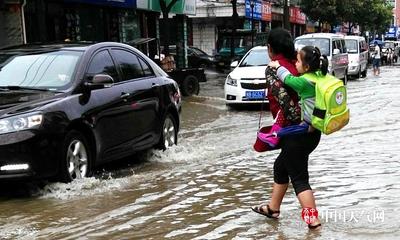
Weather: rain or strom